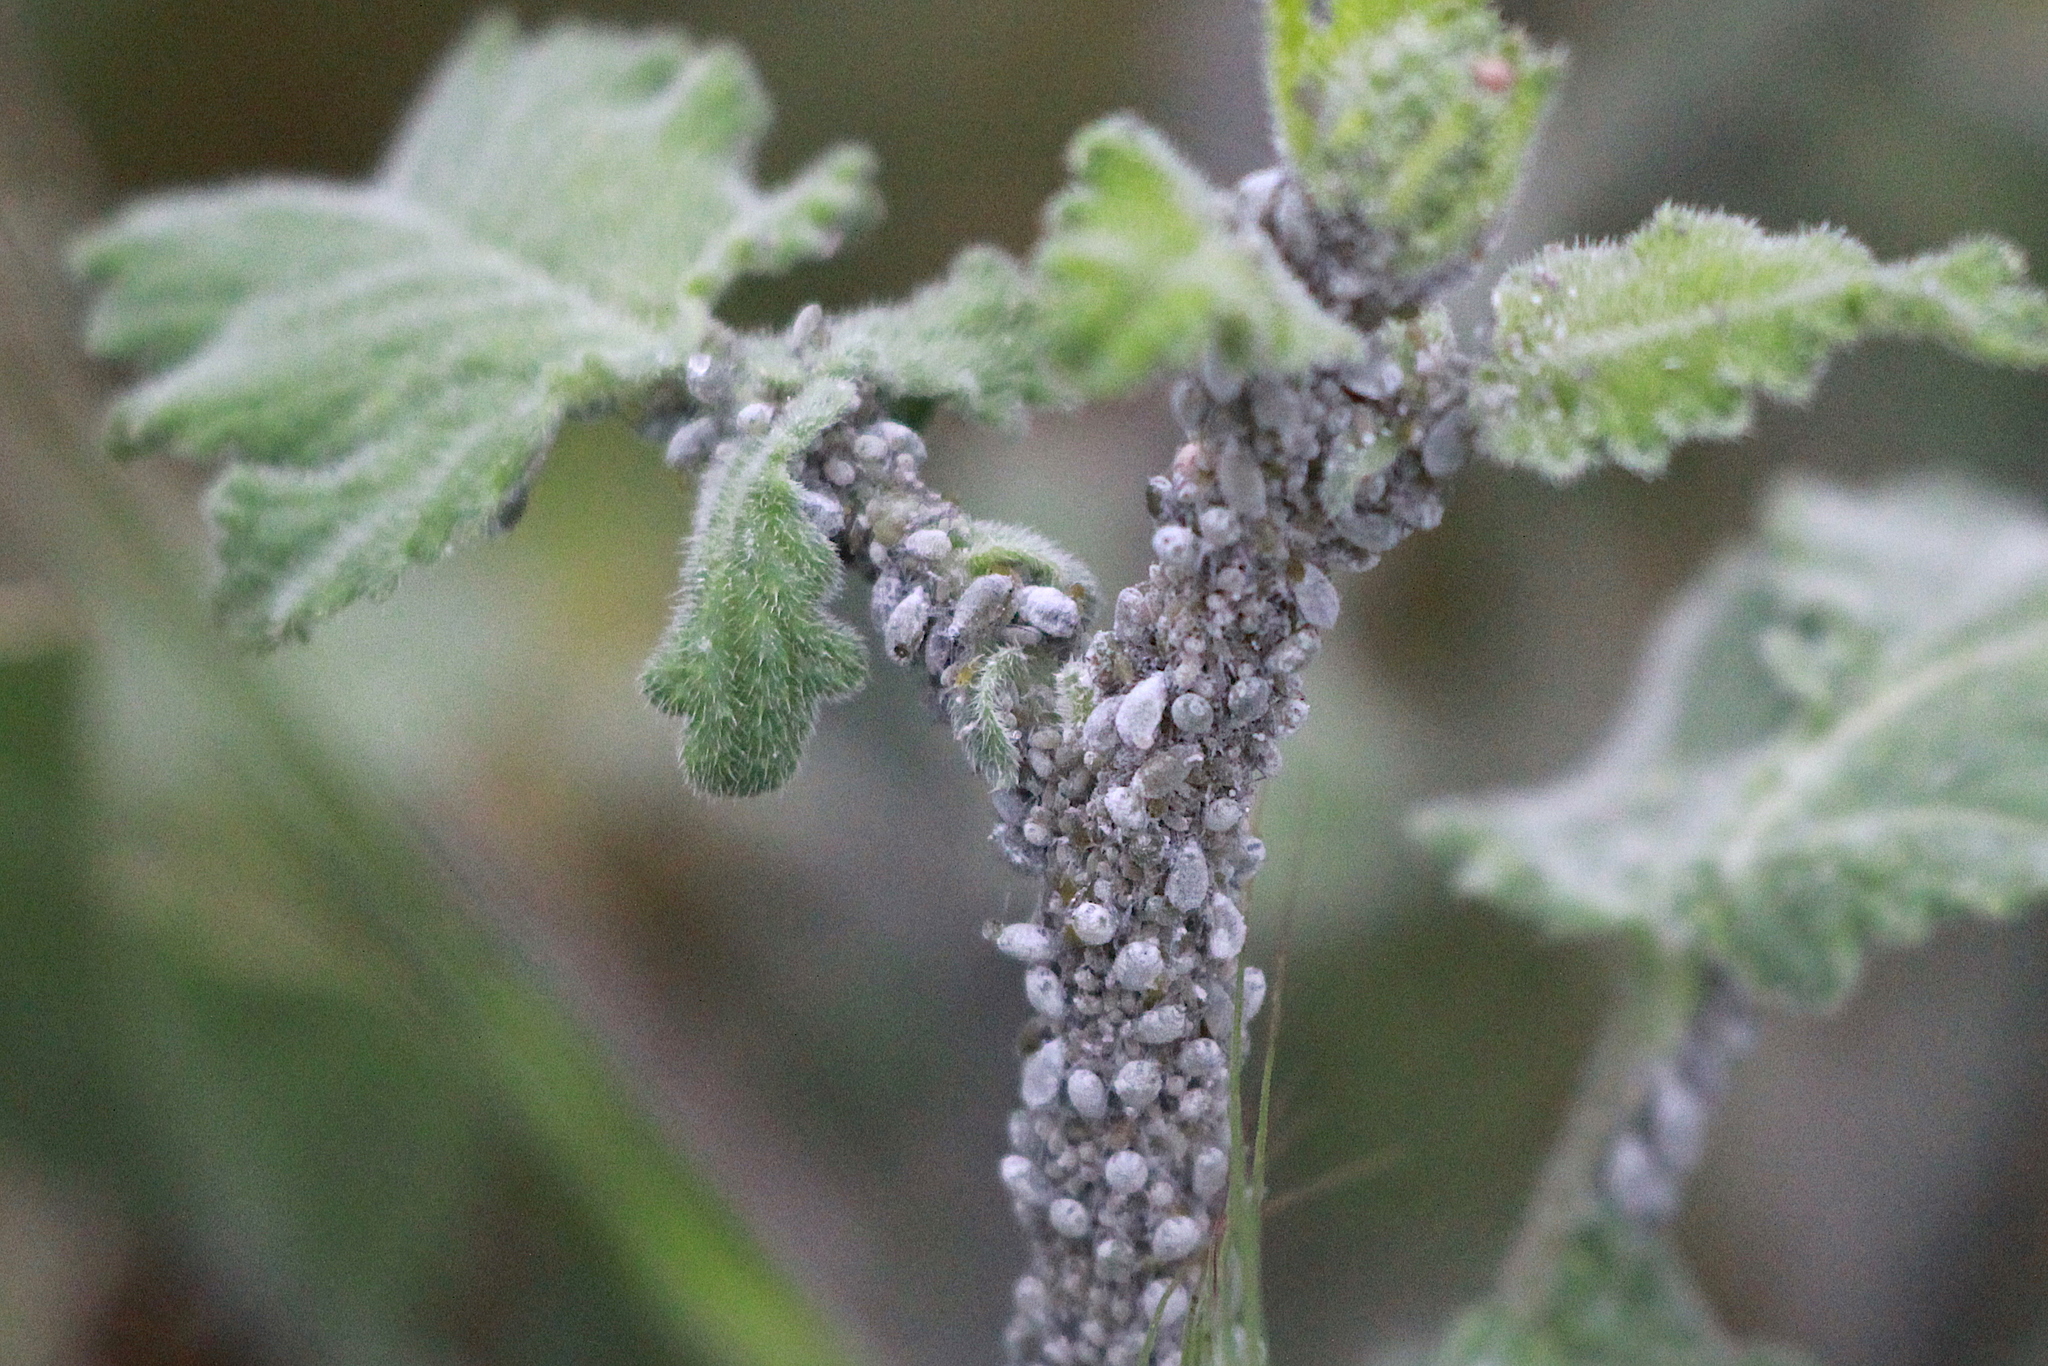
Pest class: cabbage_aphid